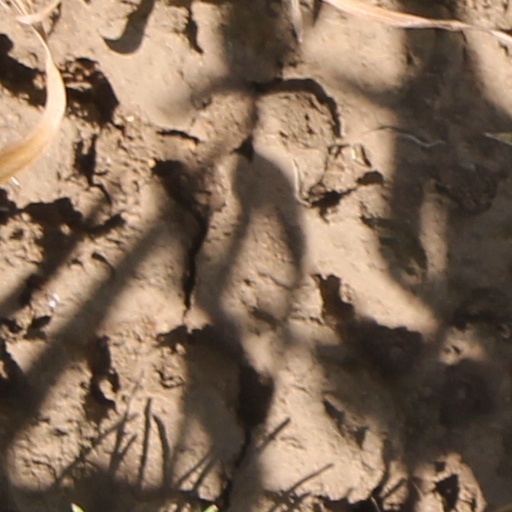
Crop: wheat